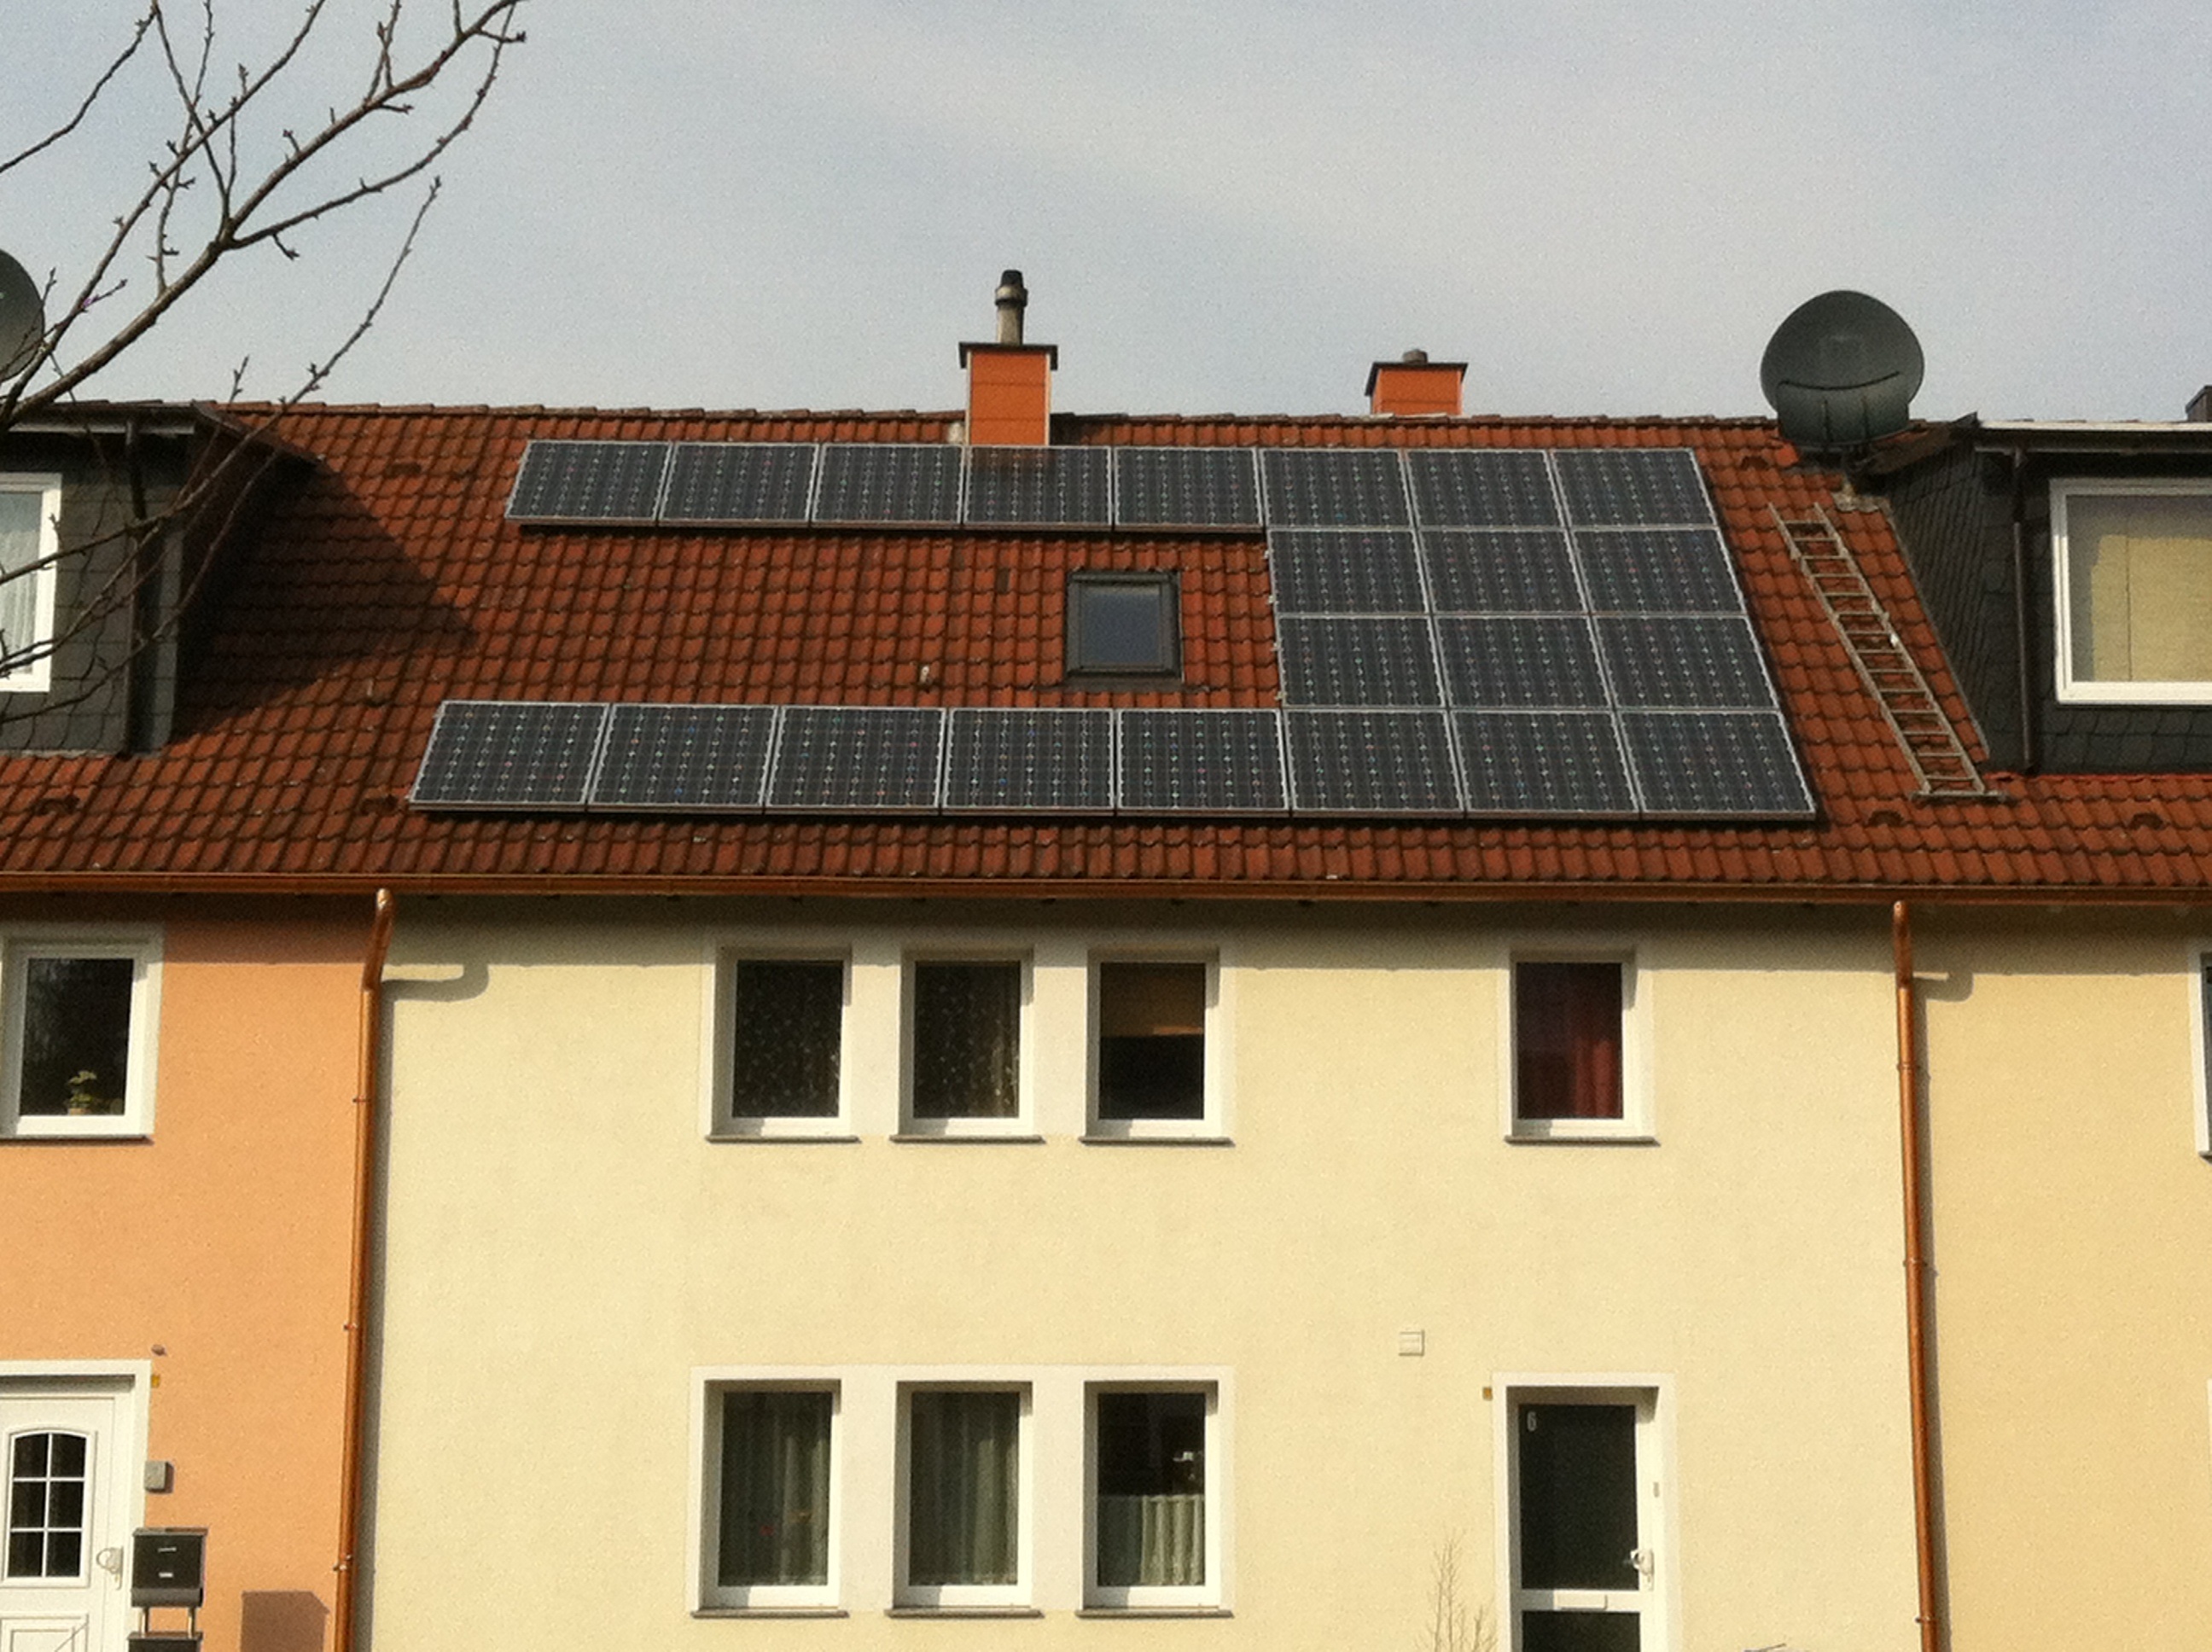
house, window, roof, home, cottage, facade, property, solar panel, brickwork, energy revolution, solar energy, photovoltaic, eco electricity, solar cells, solar modules